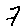
Label: 7